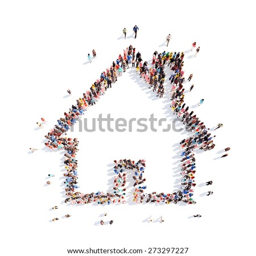
a large group of people in the shape of a house .